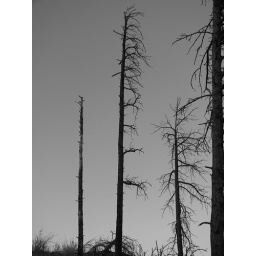
I have a wall that I am doing in all black and white photos . . . I need to keep practicing! :)